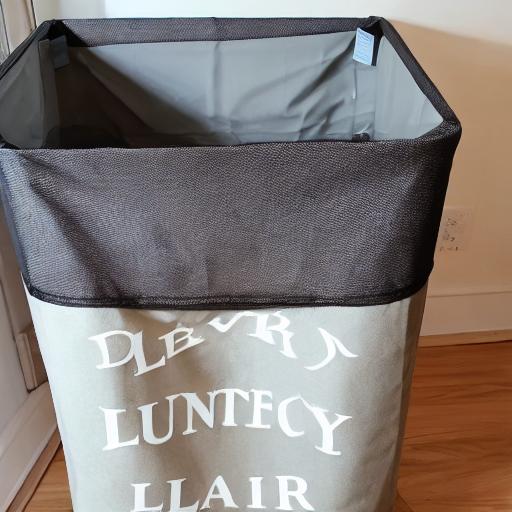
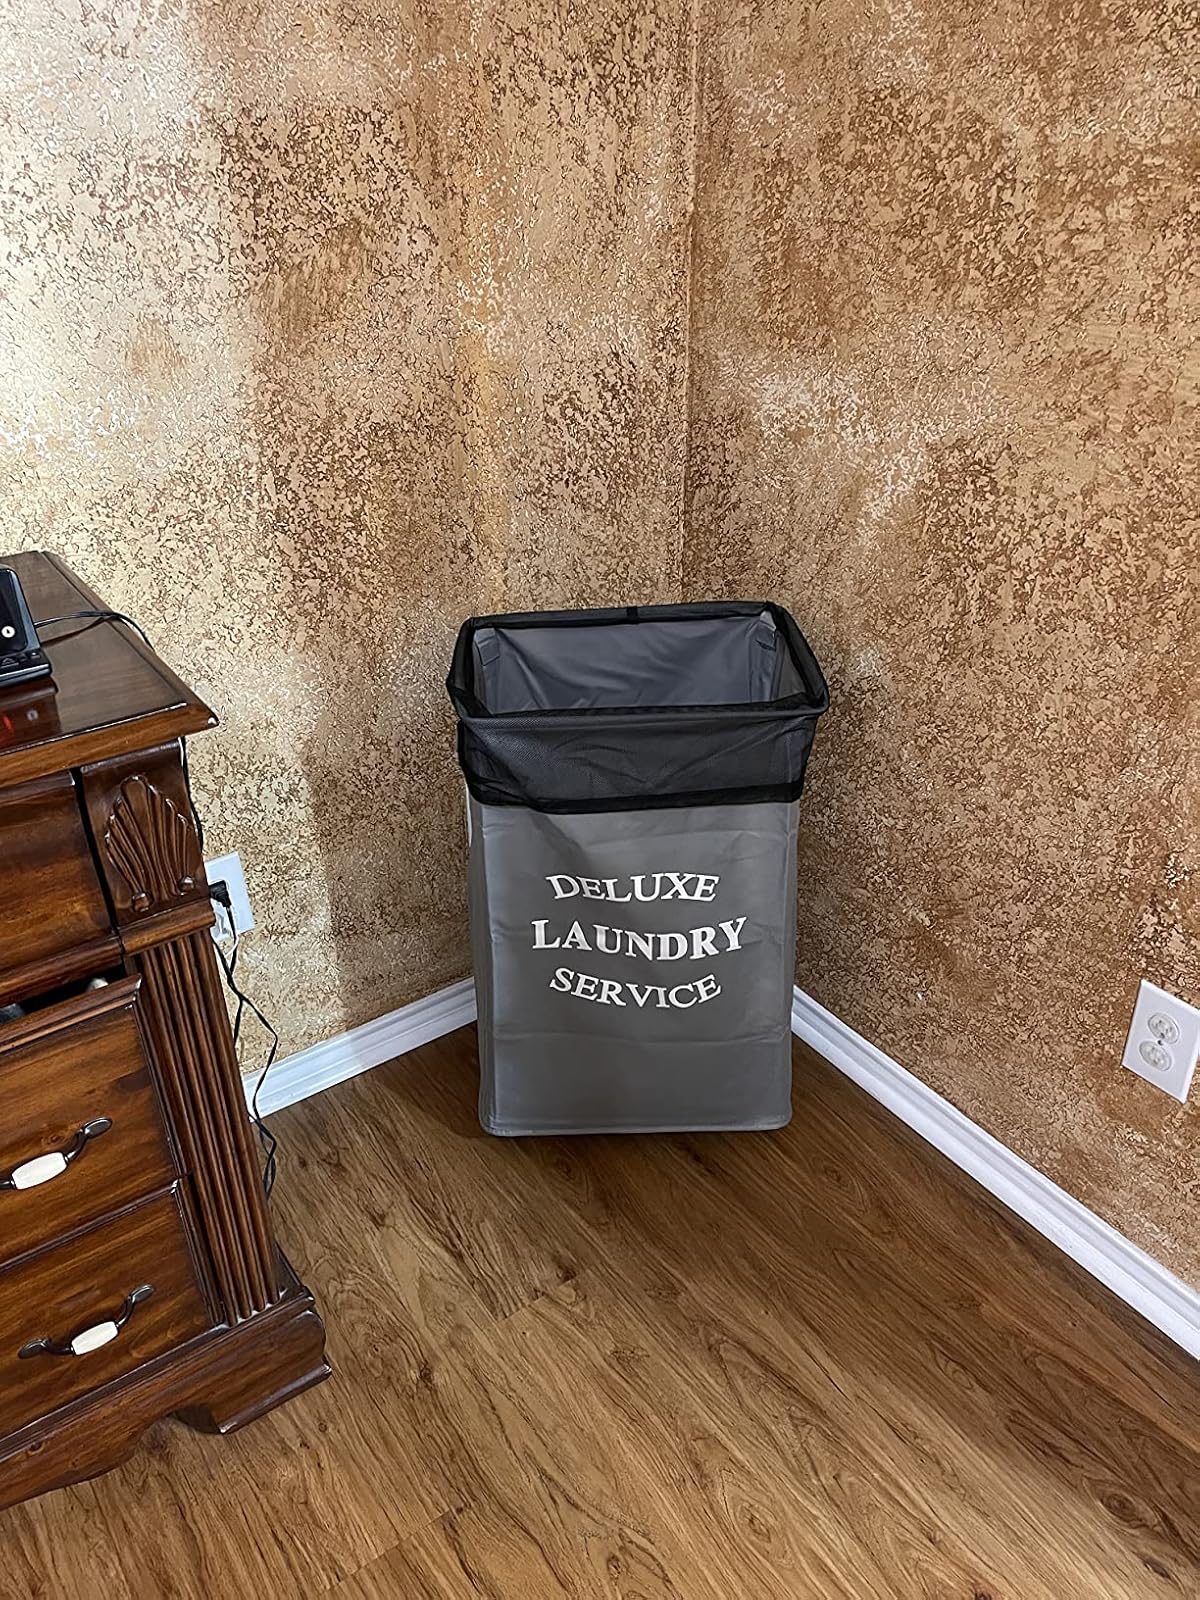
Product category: items_hamper
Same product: no